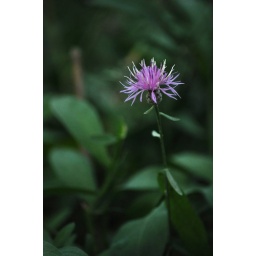
A purple flower I found near the train tracks running through Little ItalyTaken with a D90 with a 55-200 VR lens